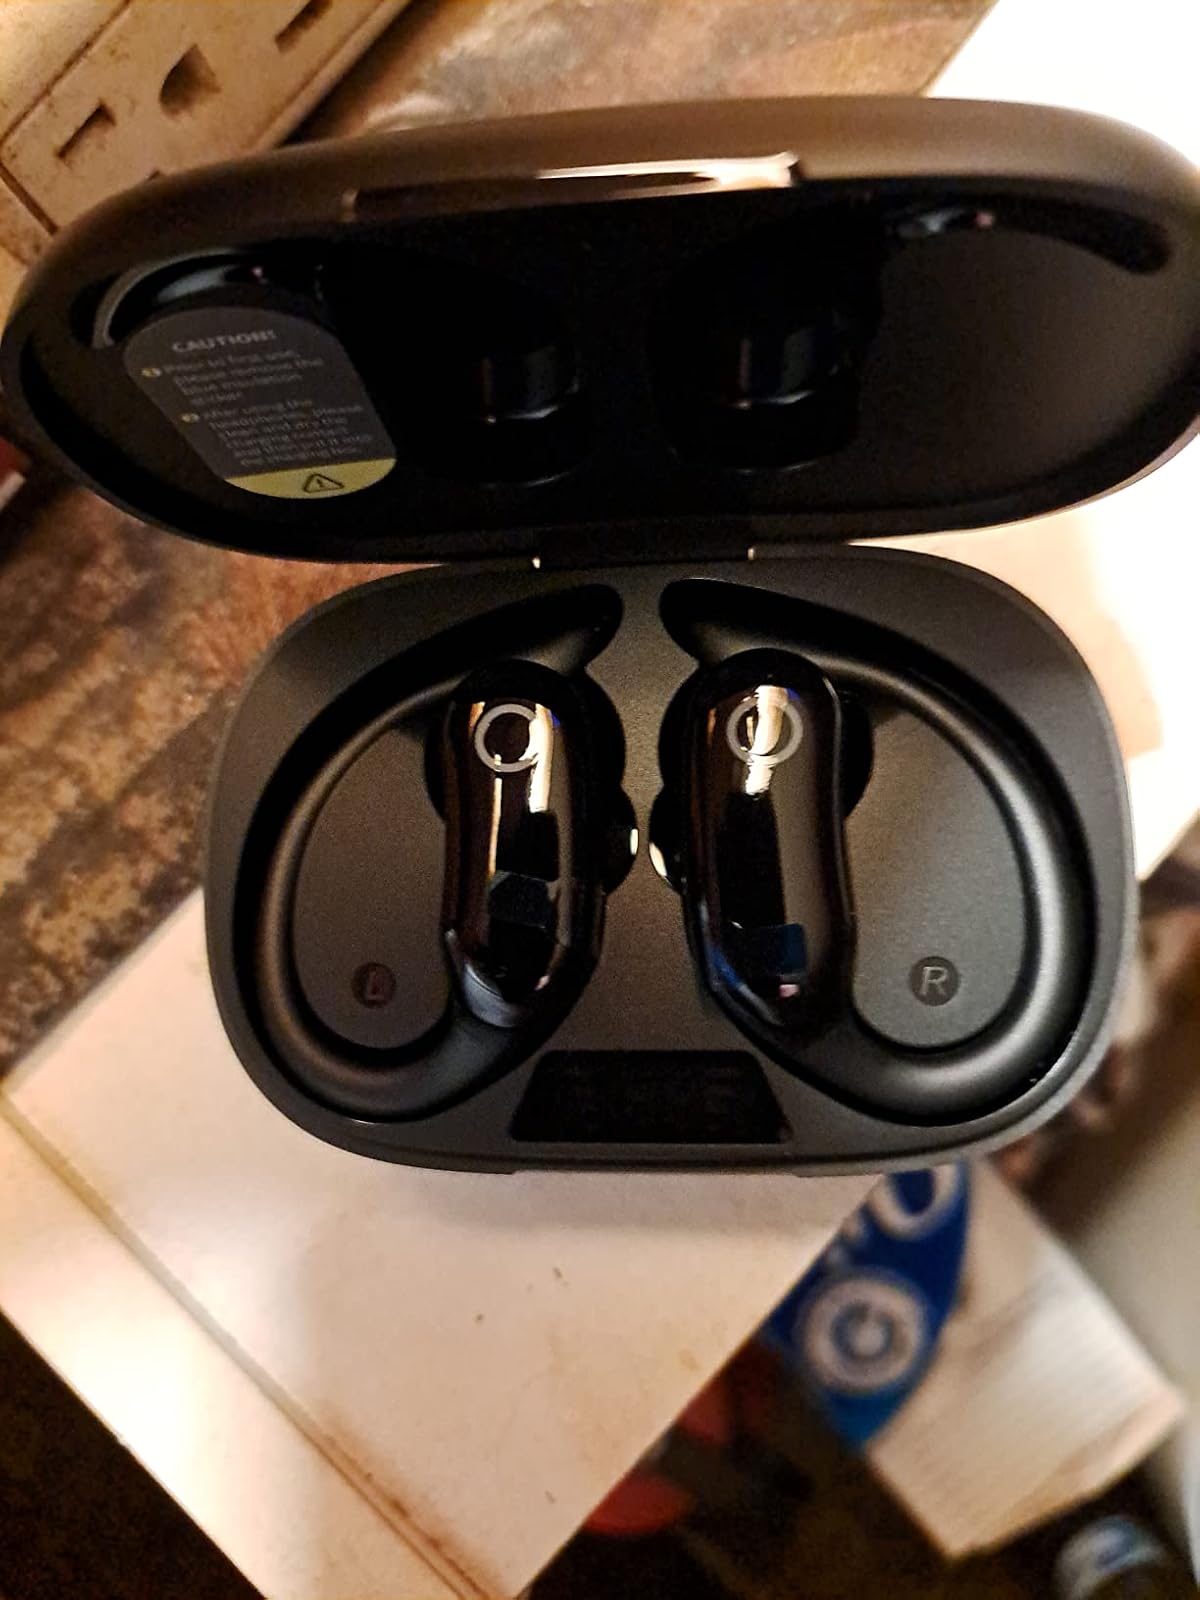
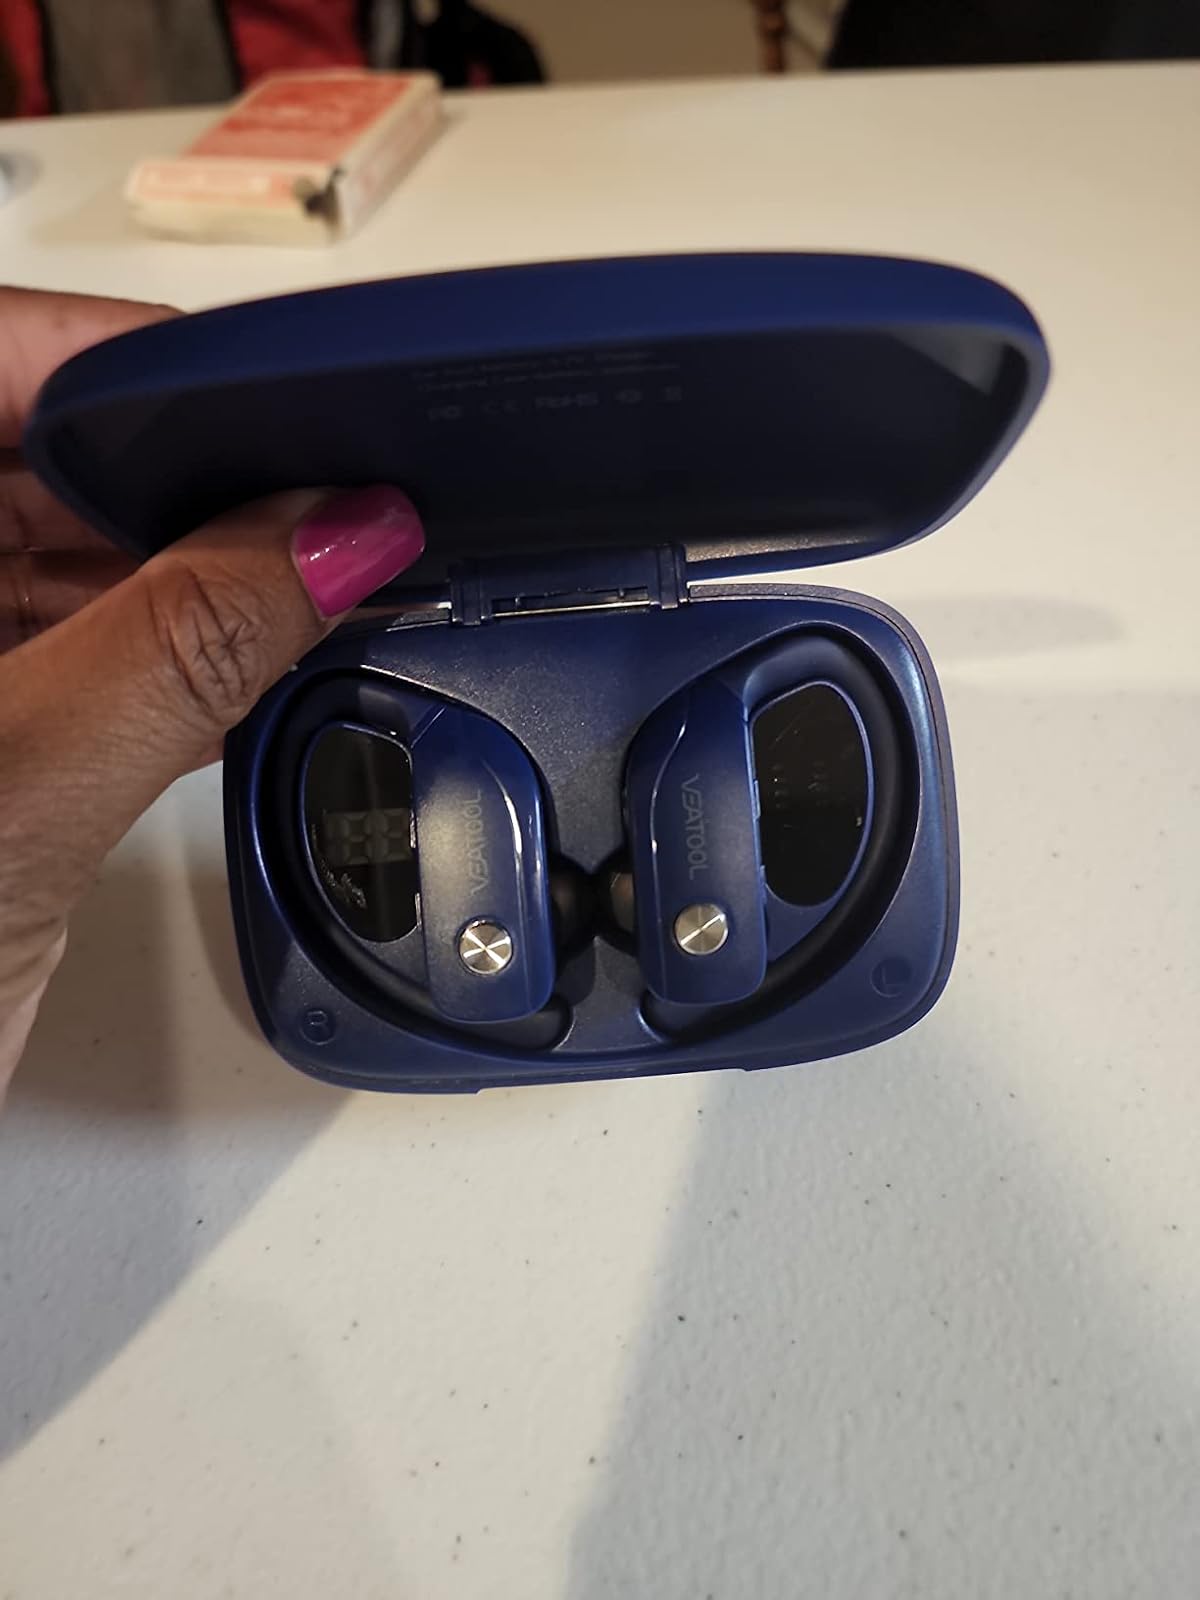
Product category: earbuds
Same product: no